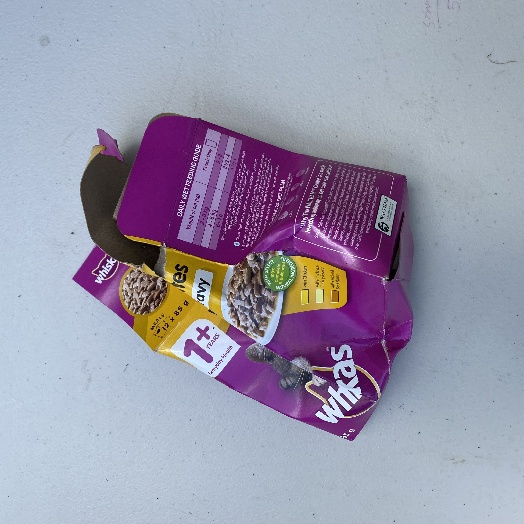
Label: Cardboard